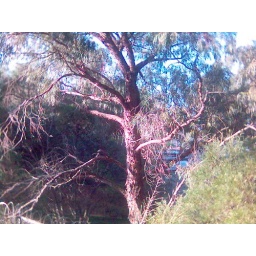
Some tree, somewhere. Love the weird blue stuff that the phone puts in